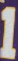
Number: 1